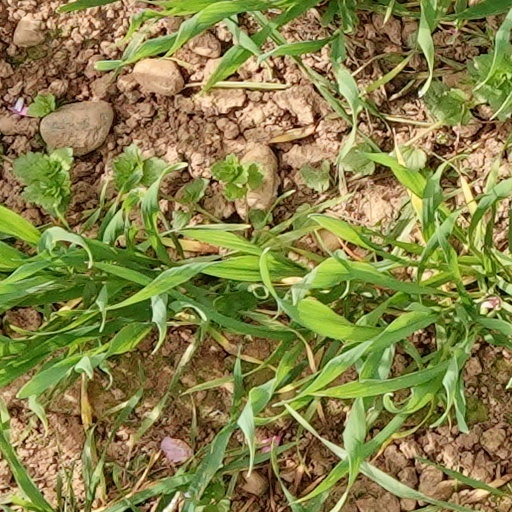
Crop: wheat